Halo (sculpture)

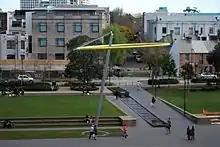
"Halo" viewed from Central Park shopping centre

The Institution of Engineers Australia recognized "Halo" and Partridge with the President's Award at the 2012 Engineering Excellence Awards Sydney for their innovative techniques in management, design and fabrication.